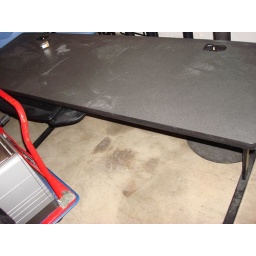
these black desks will be taken back to Surrey for use in the offices